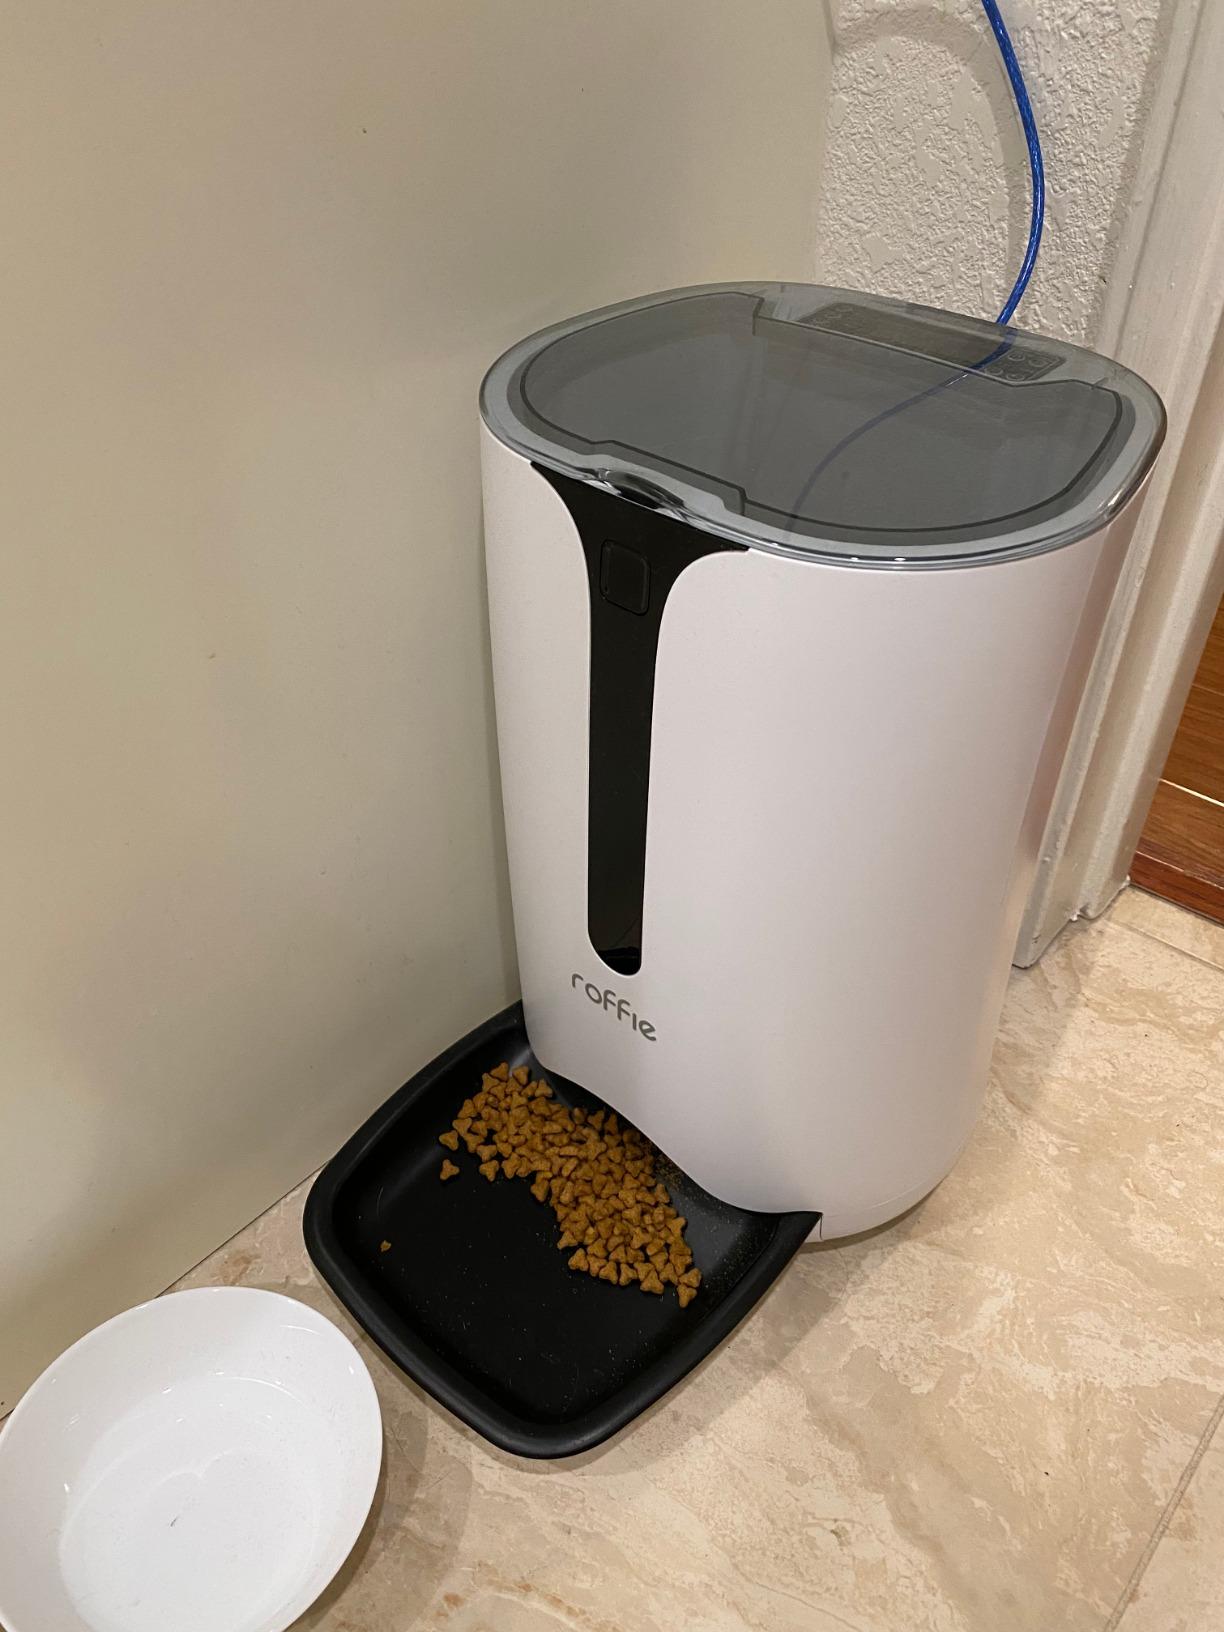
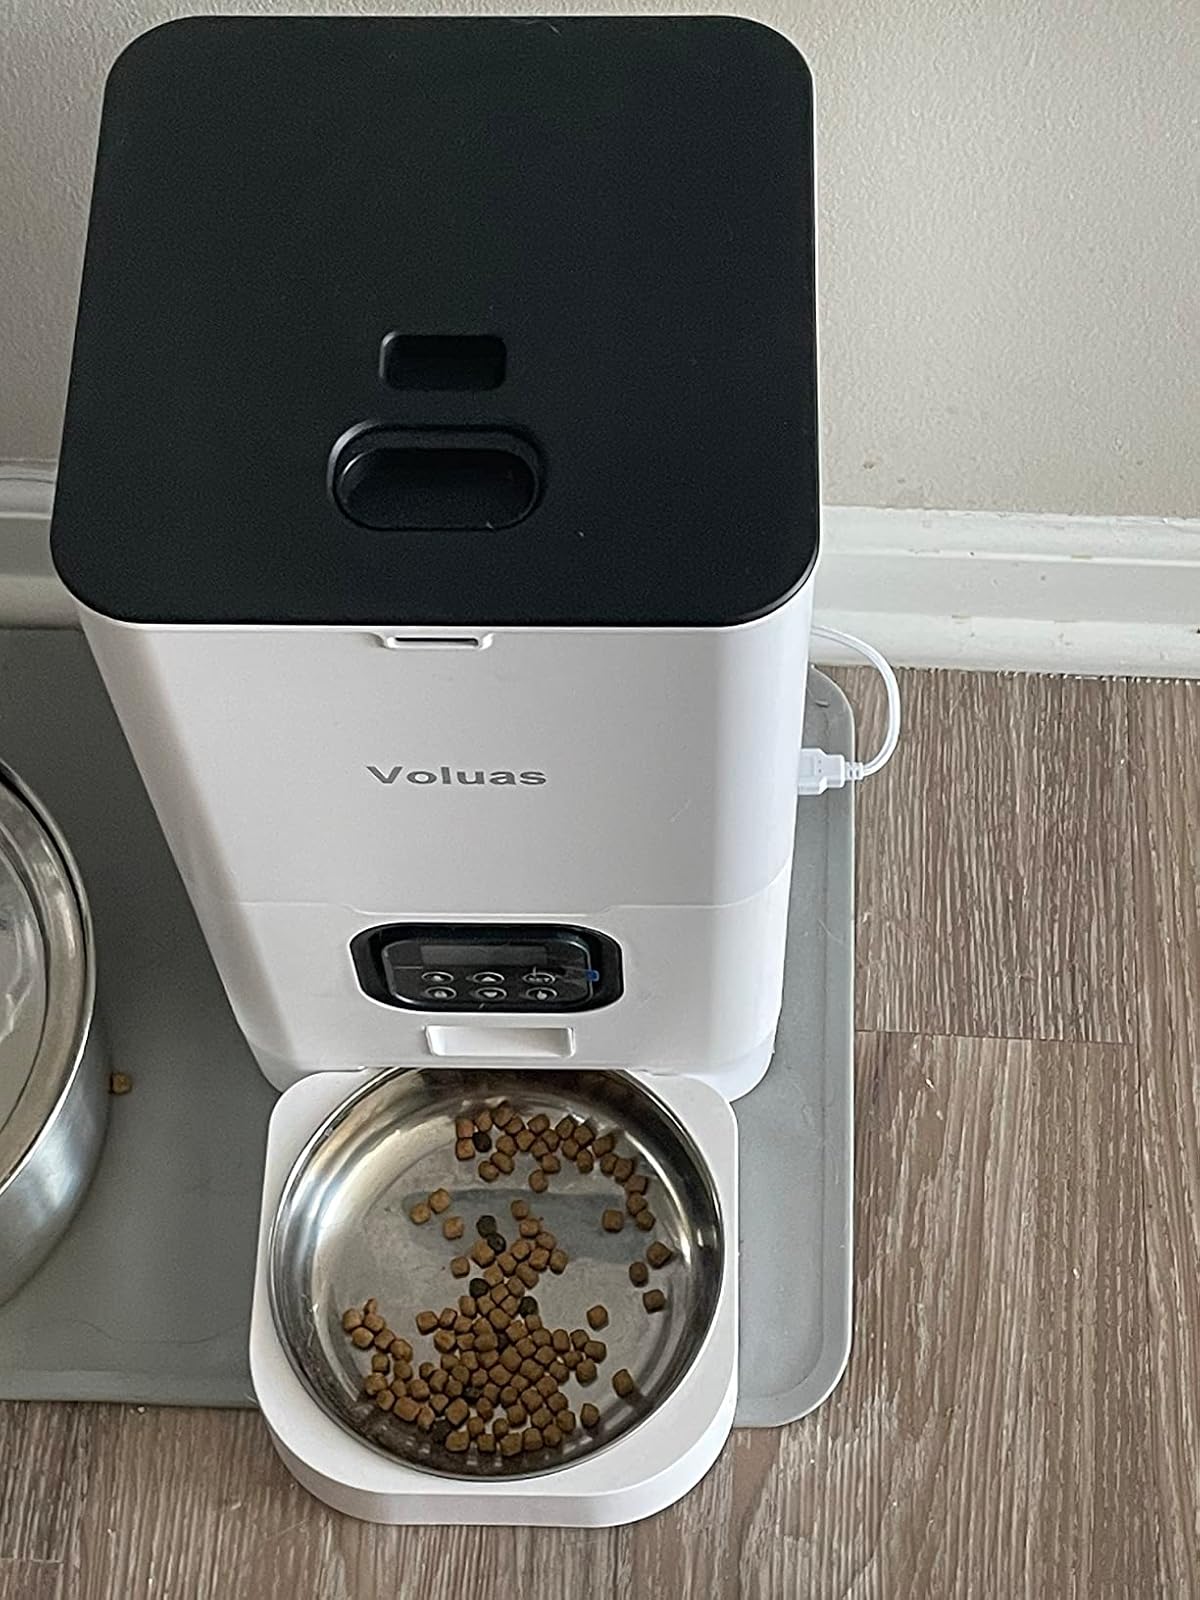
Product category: items_feeder
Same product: no